Daihatsu Ayla

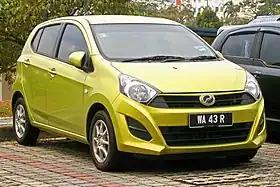
Perodua Axia

The Perodua Axia is a slightly reengineered version of the Ayla that was launched in Malaysia in 2014.